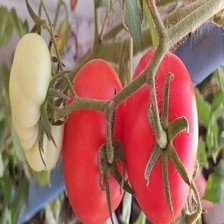
Label: tomato